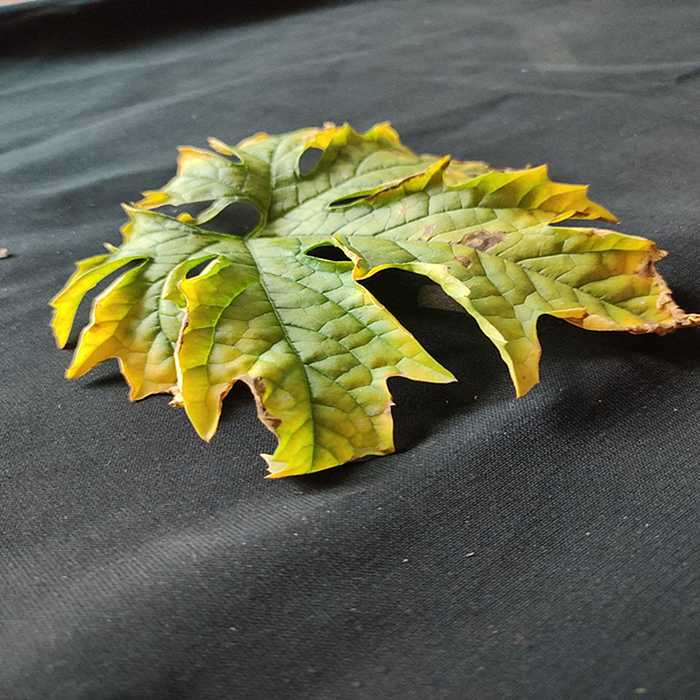
Plant: Bitter Gourd
Label: Fusarium wilt